University of Aberdeen School of Law

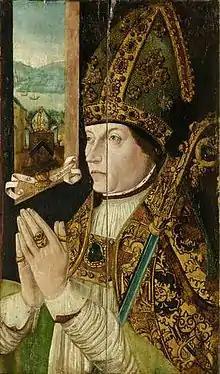
William Elphinstone (1431–1514) was a Scottish statesman, first Professor of Law at the university (1505–14), Bishop of Aberdeen and founder of the University of Aberdeen.

The history of the School of Law began with the establishment in 1495 of King's College, Aberdeen, the original university in Aberdeen, by William Elphinstone, then Bishop of Aberdeen and himself a former lawyer. From 1505 onwards, King's College endowed two professors of law- one for Canon law, another for Civil Law. Canon law ceased to be taught at King's College due to the Reformation which saw a purging of King's professors. The latter, Civil Law, would continue to be taught at King's College, subsequently in the United University, until today.